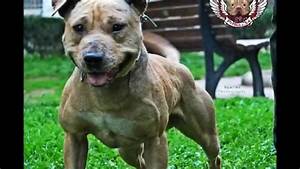
Label: cane